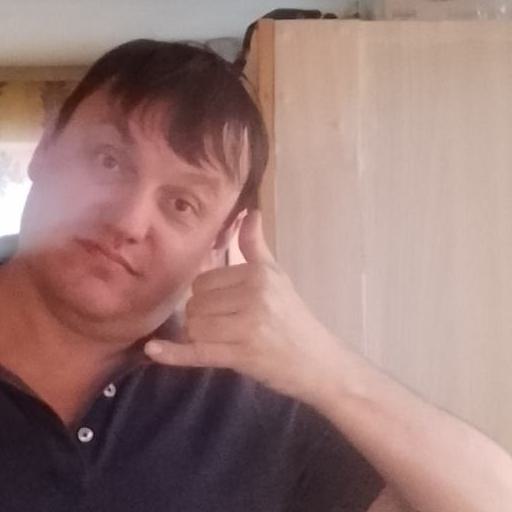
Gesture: call